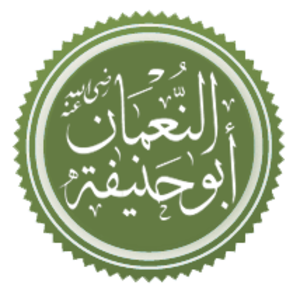
Nuʿmān ibn Thâbit ibn Zūṭā ibn Marzoubān, connu sous la kunya d'Abū Ḥanīfa, ou respectueusement sous le nom d'Imam Abū Ḥanīfa par les musulmans sunnites, était un théologien musulman sunnite du IIᵉ siècle hégirien et du VIIIᵉ siècle du calendrier julien, ainsi qu'un juriste d'origine perse, qui devint le fondateur éponyme de l'école de jurisprudence sunnite hanafite, qui est demeurée l’école de droit musulman la plus suivie dans la tradition sunnite. Aujourd'hui, un tiers des musulmans dans le monde suivent la loi hanafite. Il est souvent évoqué par des épithètes révérencielles telles que le « plus grand imâm » ou la « lampe des Imams » dans l’islam sunnite.